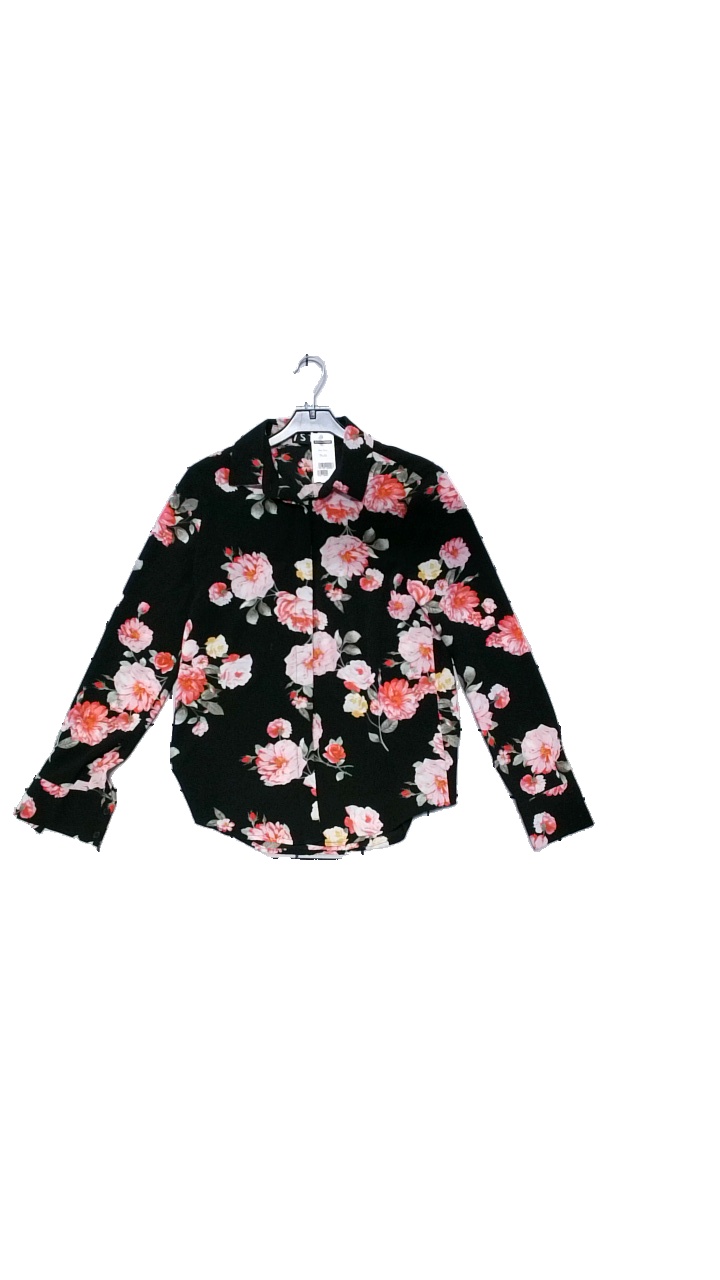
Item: Blouse (Ladies)
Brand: Stay
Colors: Pink, Multicolor, Black
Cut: Loose
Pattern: Floral print
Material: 98% polyester, 2% elastane
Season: All
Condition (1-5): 4
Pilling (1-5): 5
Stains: Minor
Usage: Reuse
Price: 50-100